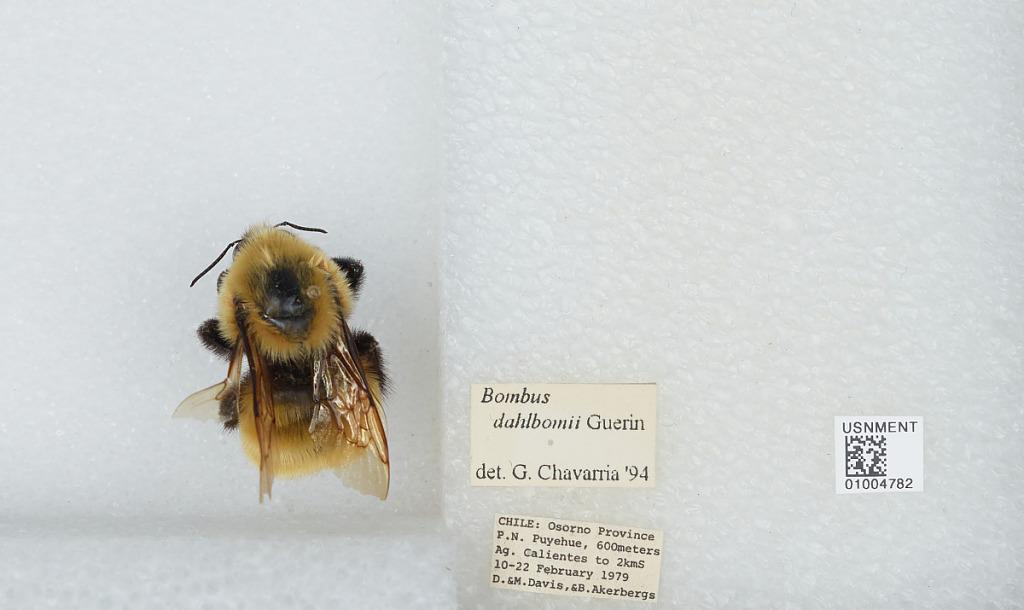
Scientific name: Bombus (Fervidobombus) dahlbomii Guérin
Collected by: M. Davis & B. Akerbergs
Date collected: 1979-2-10
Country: Chile
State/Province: Los Lagos
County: Osorno
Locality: Parque Nacional Puyehue, Aguas Calientes to 2 kilometers south
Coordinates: -40.7342, -72.3097
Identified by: Chavarria, G.